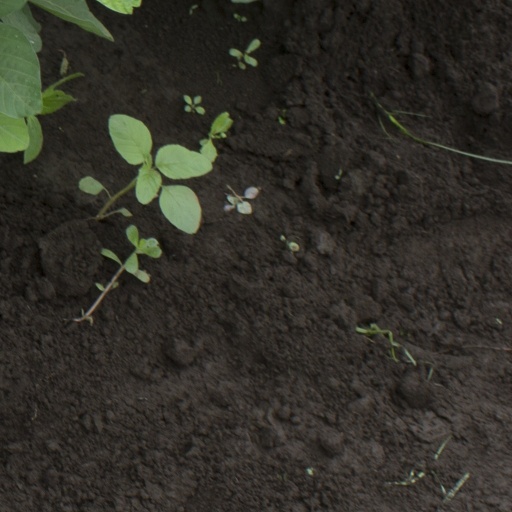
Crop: soybean